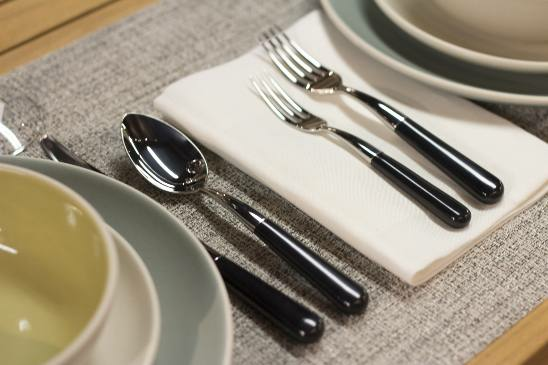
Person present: No